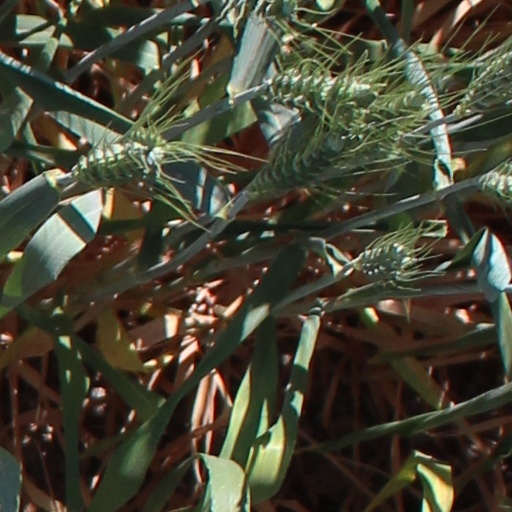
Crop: wheat